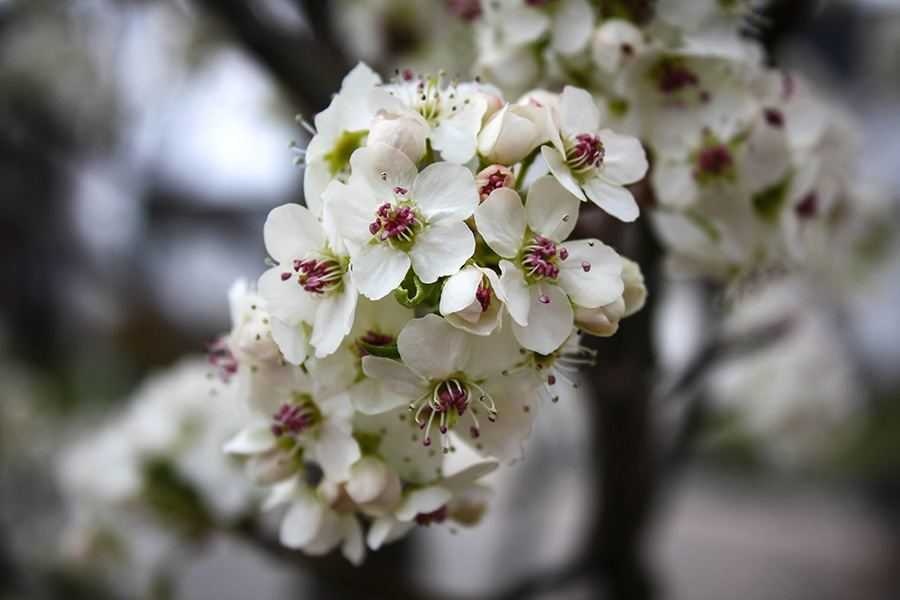
Label: Pear